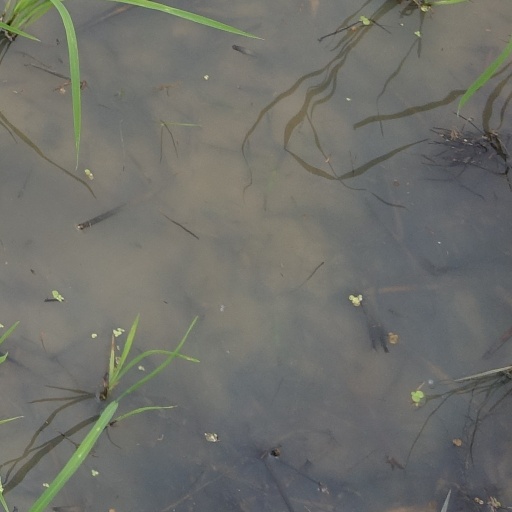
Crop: rice